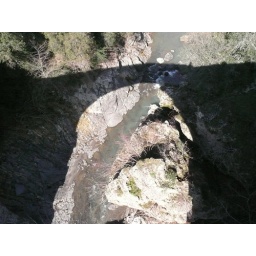
Shadow of the bridge over the river